Oasis (band)

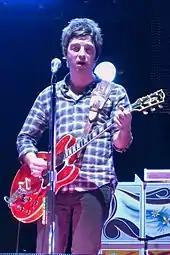
Noel Gallagher playing live at the Bell Centre, Montreal in 2008

The band's resurgence in popularity since the success of "Don't Believe the Truth" was highlighted in February 2008 when, in a poll to find the fifty greatest British albums of the last fifty years conducted by "Q" magazine and HMV, two Oasis albums were voted first and second ("Definitely Maybe" and "(What's The Story) Morning Glory?" respectively). Two other albums by the band appeared in the list – "Don't Believe The Truth" came in at number fourteen, and the album that has previously been heavily criticised by some of the media, "Be Here Now", made the list at no. 22.